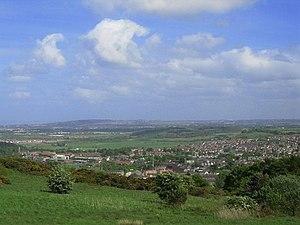
Barrhead est une ville d’Écosse à 13 kilomètres au Sud-Ouest de Glasgow.